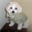
Label: dog